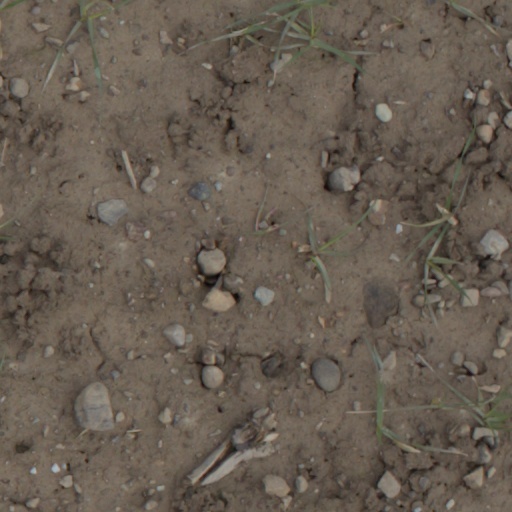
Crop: wheat